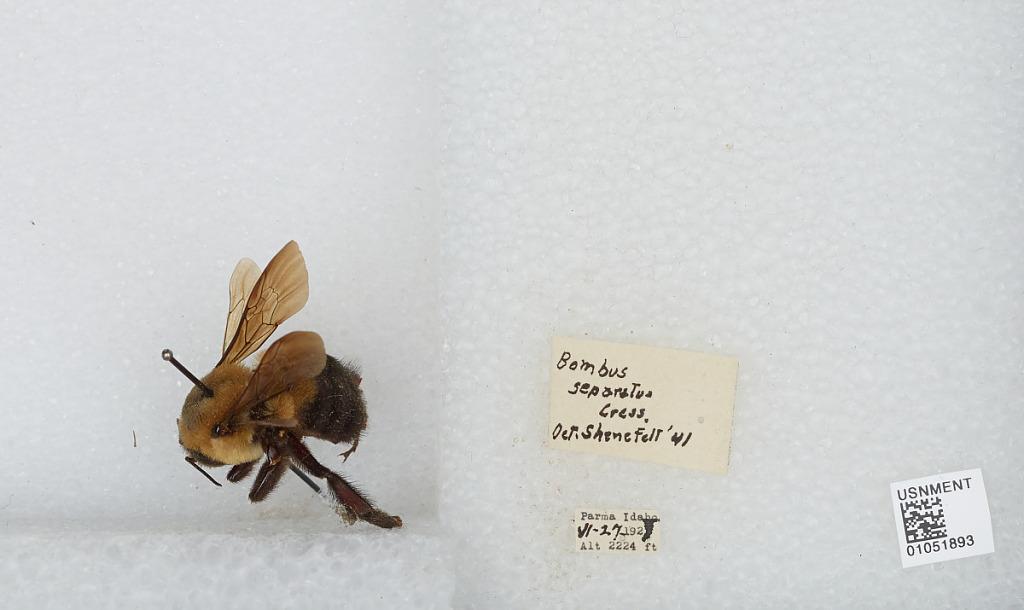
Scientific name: Bombus sp.
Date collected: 1920-6-27
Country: United States
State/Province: Idaho
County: Canyon
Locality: Parma
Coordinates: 42.2597, -112.02
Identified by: Shenefelt